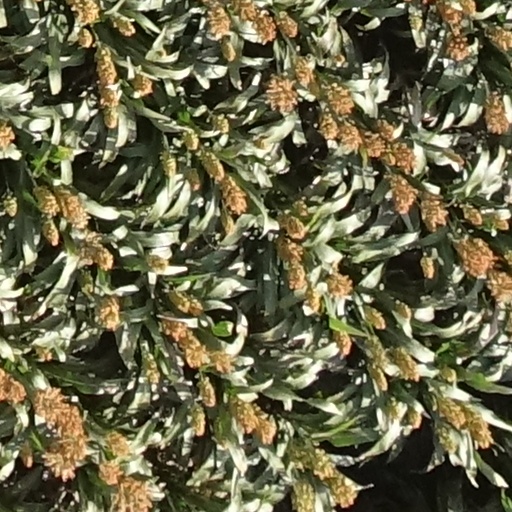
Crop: sorghum